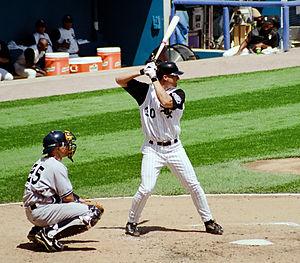
Magglio José Ordóñez Delgado est un ancien joueur de baseball professionnel et le maire élu en décembre 2013 de la municipalité de Juan Antonio Sotillo au Venezuela.